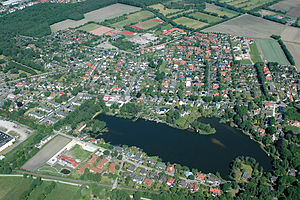
Langen, Cuxhaven
Langen er en by i Landkreis Cuxhaven i den tyske delstat Niedersachsen, beliggende cirka 7 km nord for Bremerhavens centrum, og 30 km syd for Cuxhaven. Langen har en befolning på 18.395 mennesker og et areal på 121,6 km². Den grænser mod nordvest til Wremen, Mulsum, Dorum og Midlum, mod nordøst til Wanna og Flögeln og mod sydøst til Drangstedt og Schiffdorf. Mod syd grænser den til Bremerhaven og dermed til Freie Hansestadt Bremen.